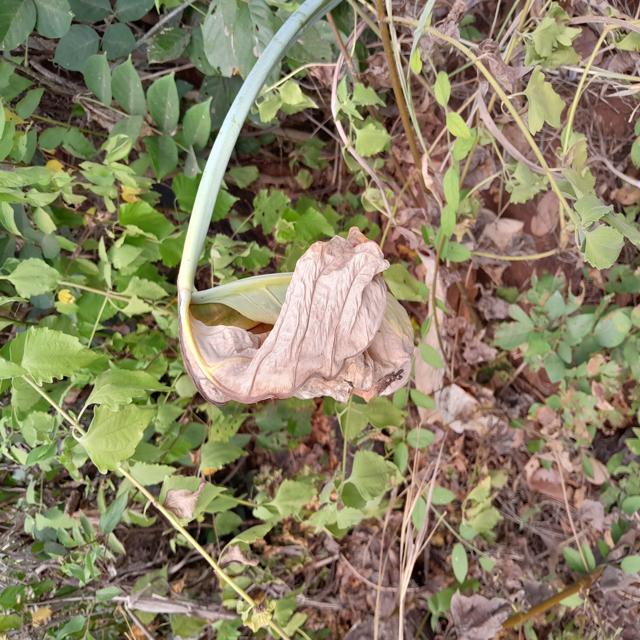
Label: Late_Blight